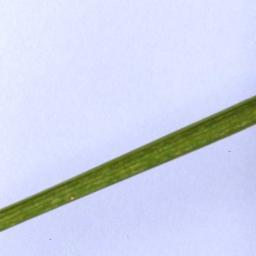
Label: Rice___Healthy